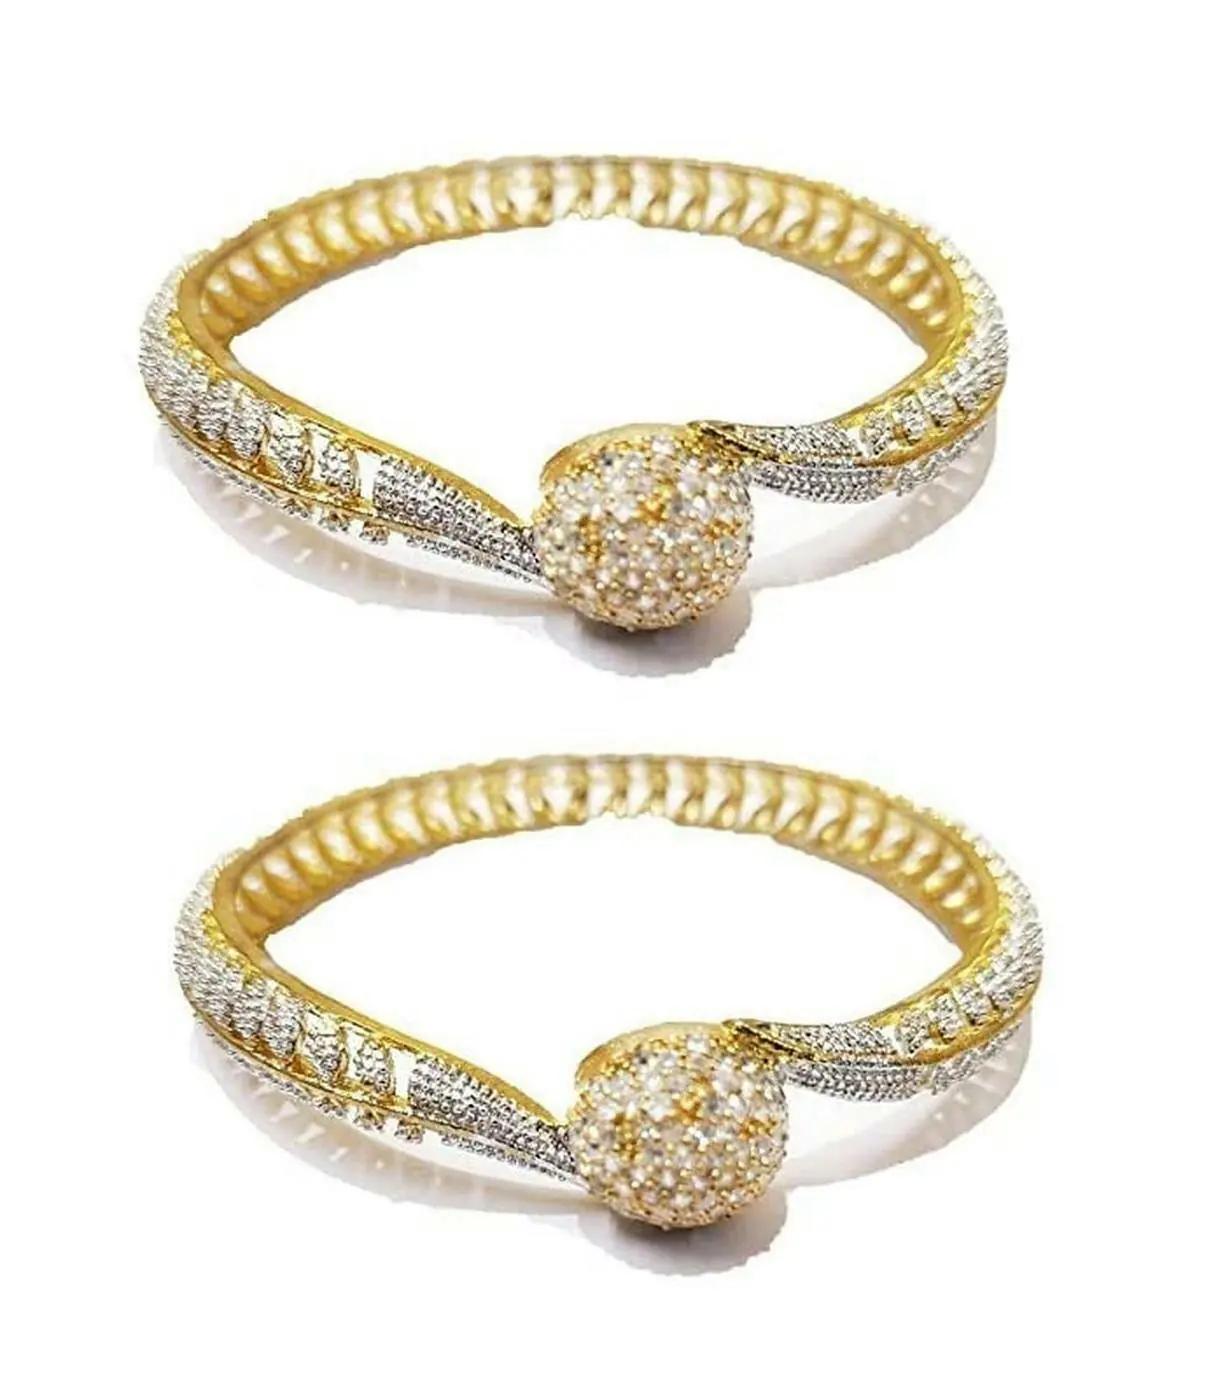
AyanAarsh White and Golden Plated American Diamond Bangles for Women and Girls (pack of 2)
Type: Bangles
Brand: AyanAarsh
Price: Rs. 379
 We thoughtfully source our materials from leading and Top Best suppliers in all over India to ensure top quality experience making our fashion Bangles 100% Skin Friendly. This must-have design can be worn on any occasion to boost up your style factor and enhance the beauty in you. A classic fusion of exquisite craftsmanship and feminine elegance. A pair of bangles which you wear on any occasion- party, festival, wedding Great gift to express your loved ones gift them on special occasion. Comes in a beautiful brand exclusive paper gift box.
Features: A pair of bangles which you wear on any occasion- party, festival, wedding,Great gift to express your loved ones gift them on special occasion. Comes in a beautiful brand exclusive paper gift box,This must-have design can be worn on any occasion to boost up your style factor and enhance the beauty in you. A classic fusion of exquisite craftsmanship and feminine elegance,Two Bangles Set For any Occasion
Included: Pack of 2 Bangles